Ambrose Madtha

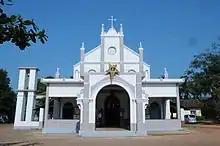
Old church structure where Madtha used to go for masses.

Ambrose Madtha was born in Belthangady, on 2 November 1955 to Joseph Madtha and Mary Madtha. Joseph Madtha (circa 1917 - 28 January 2007), son of David Madtha and Angeline Madtha was a humble and religious man. He lived a decent life with his wife Mary Madtha near the Most Holy Redeemer Church, Belthangady. He did his schooling at Church Higher Primary School, Belthangady which was near his home.